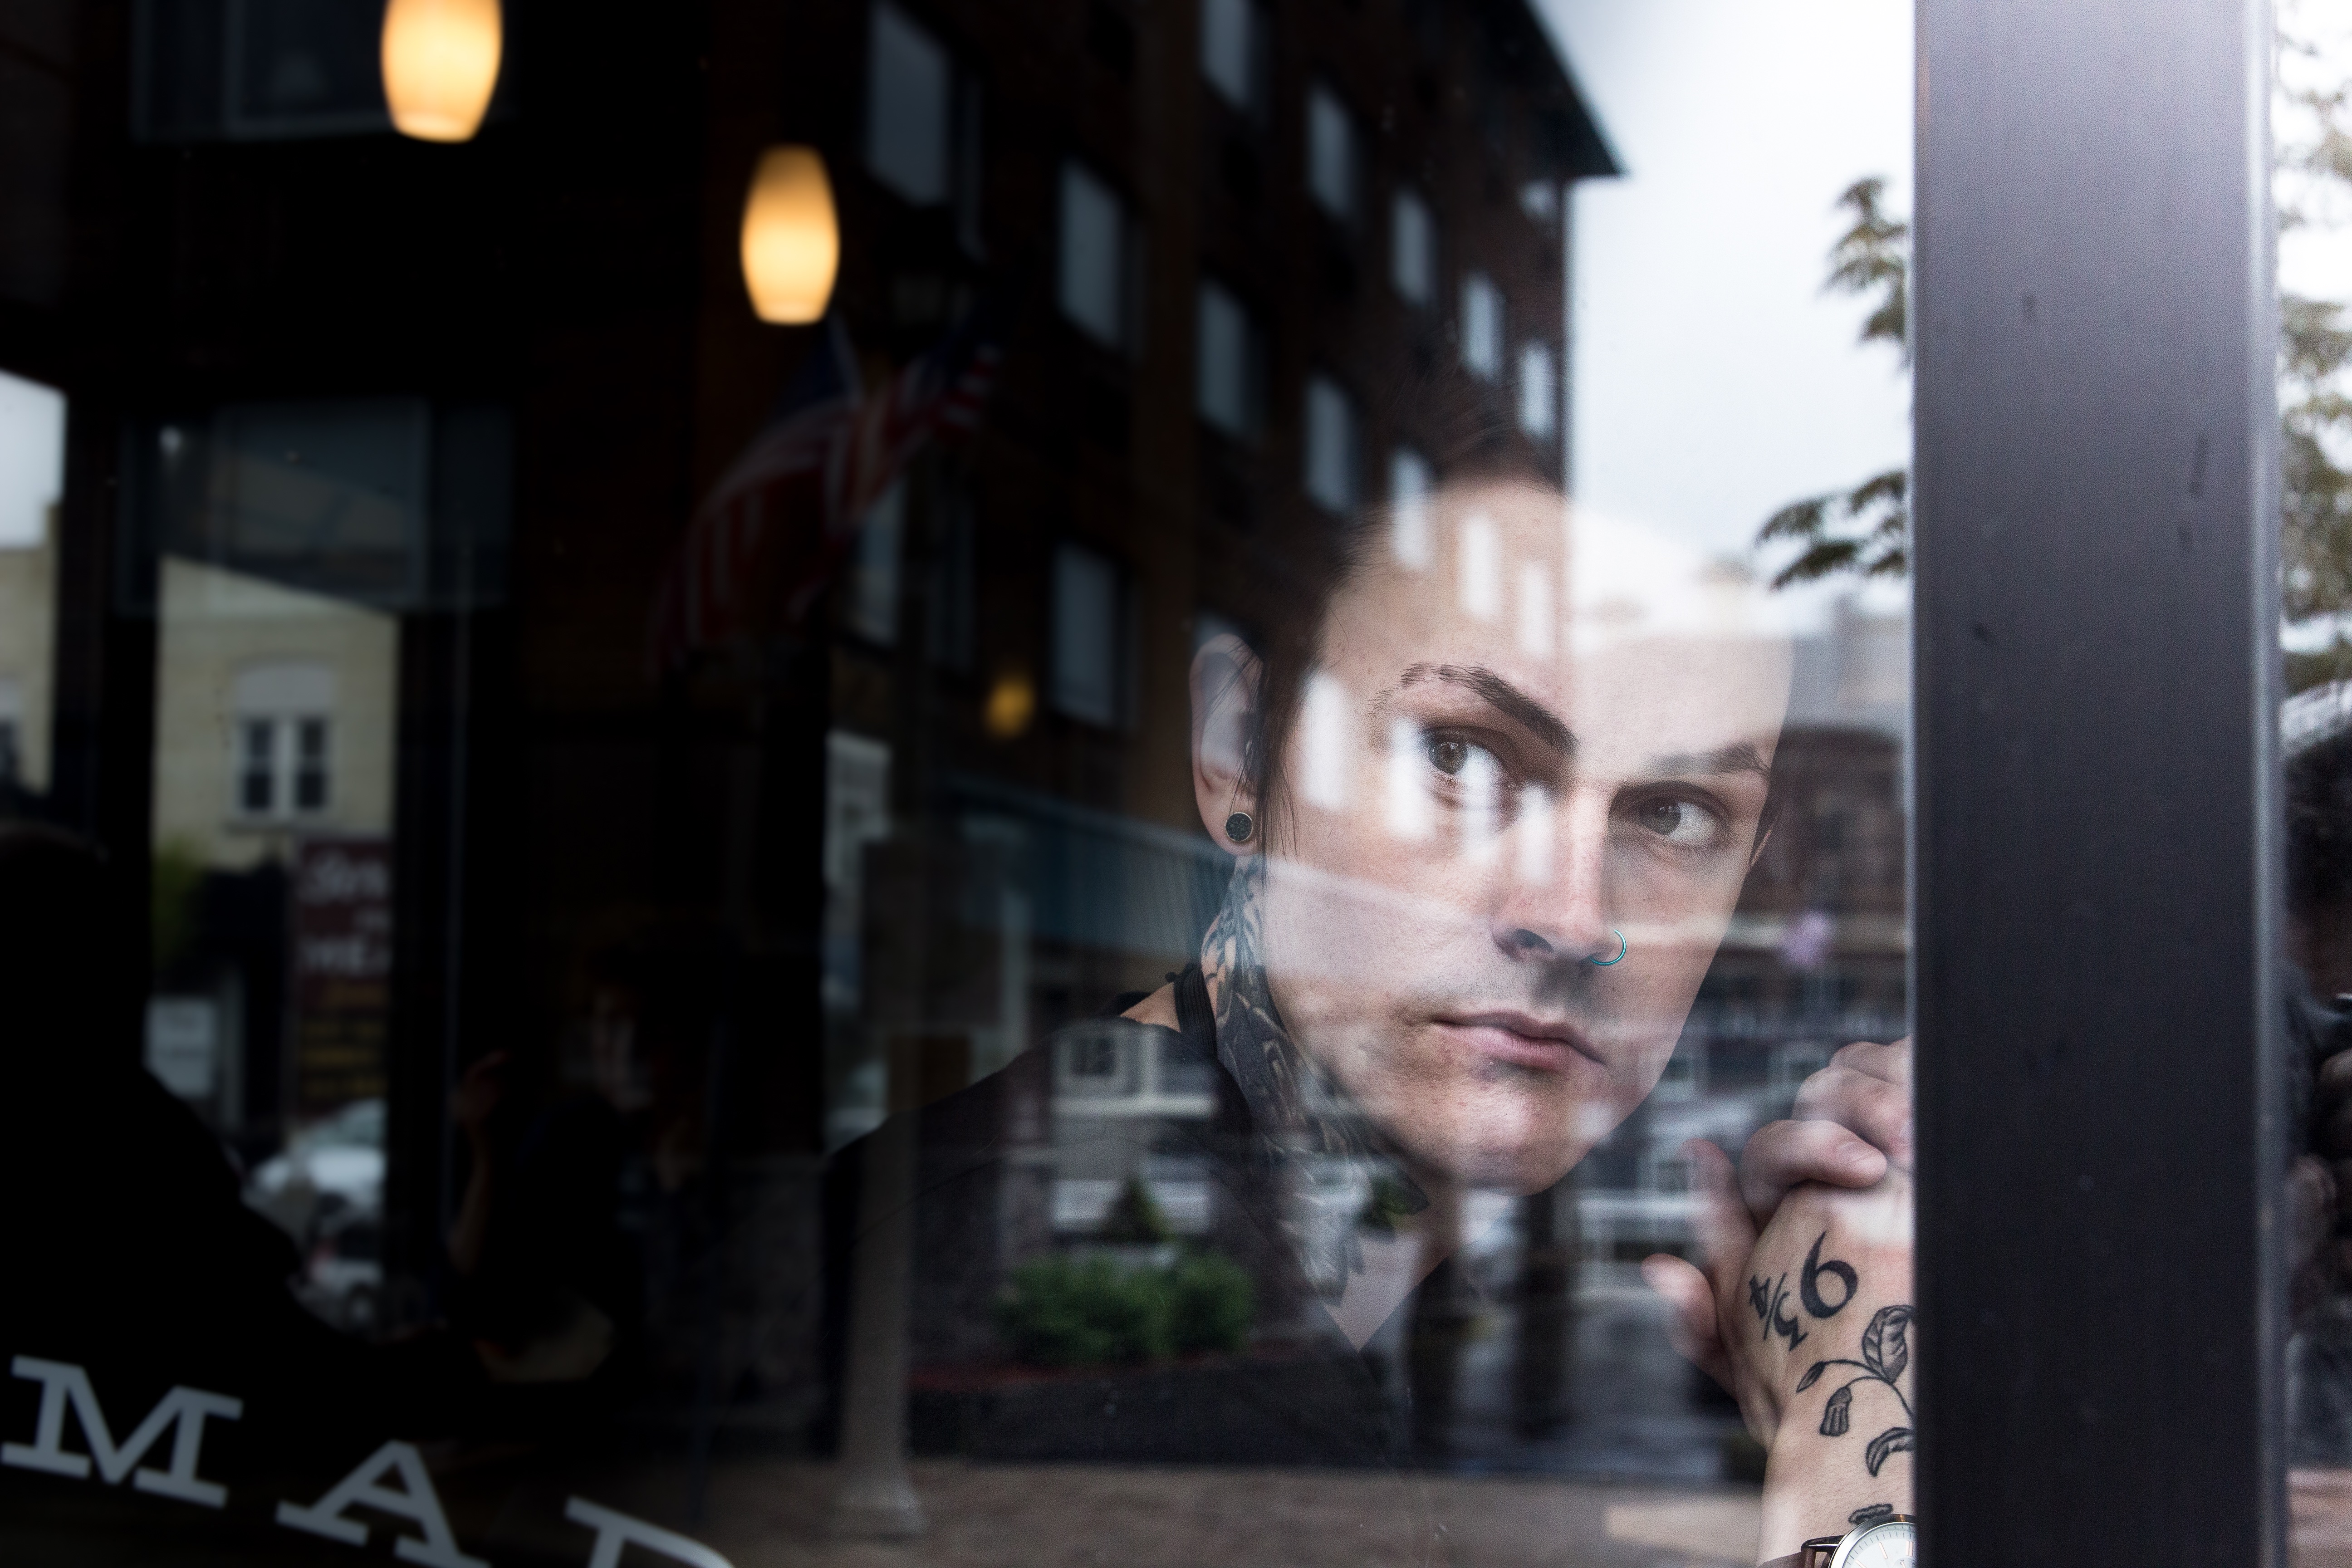
road, street, art, photograph, snapshot, image